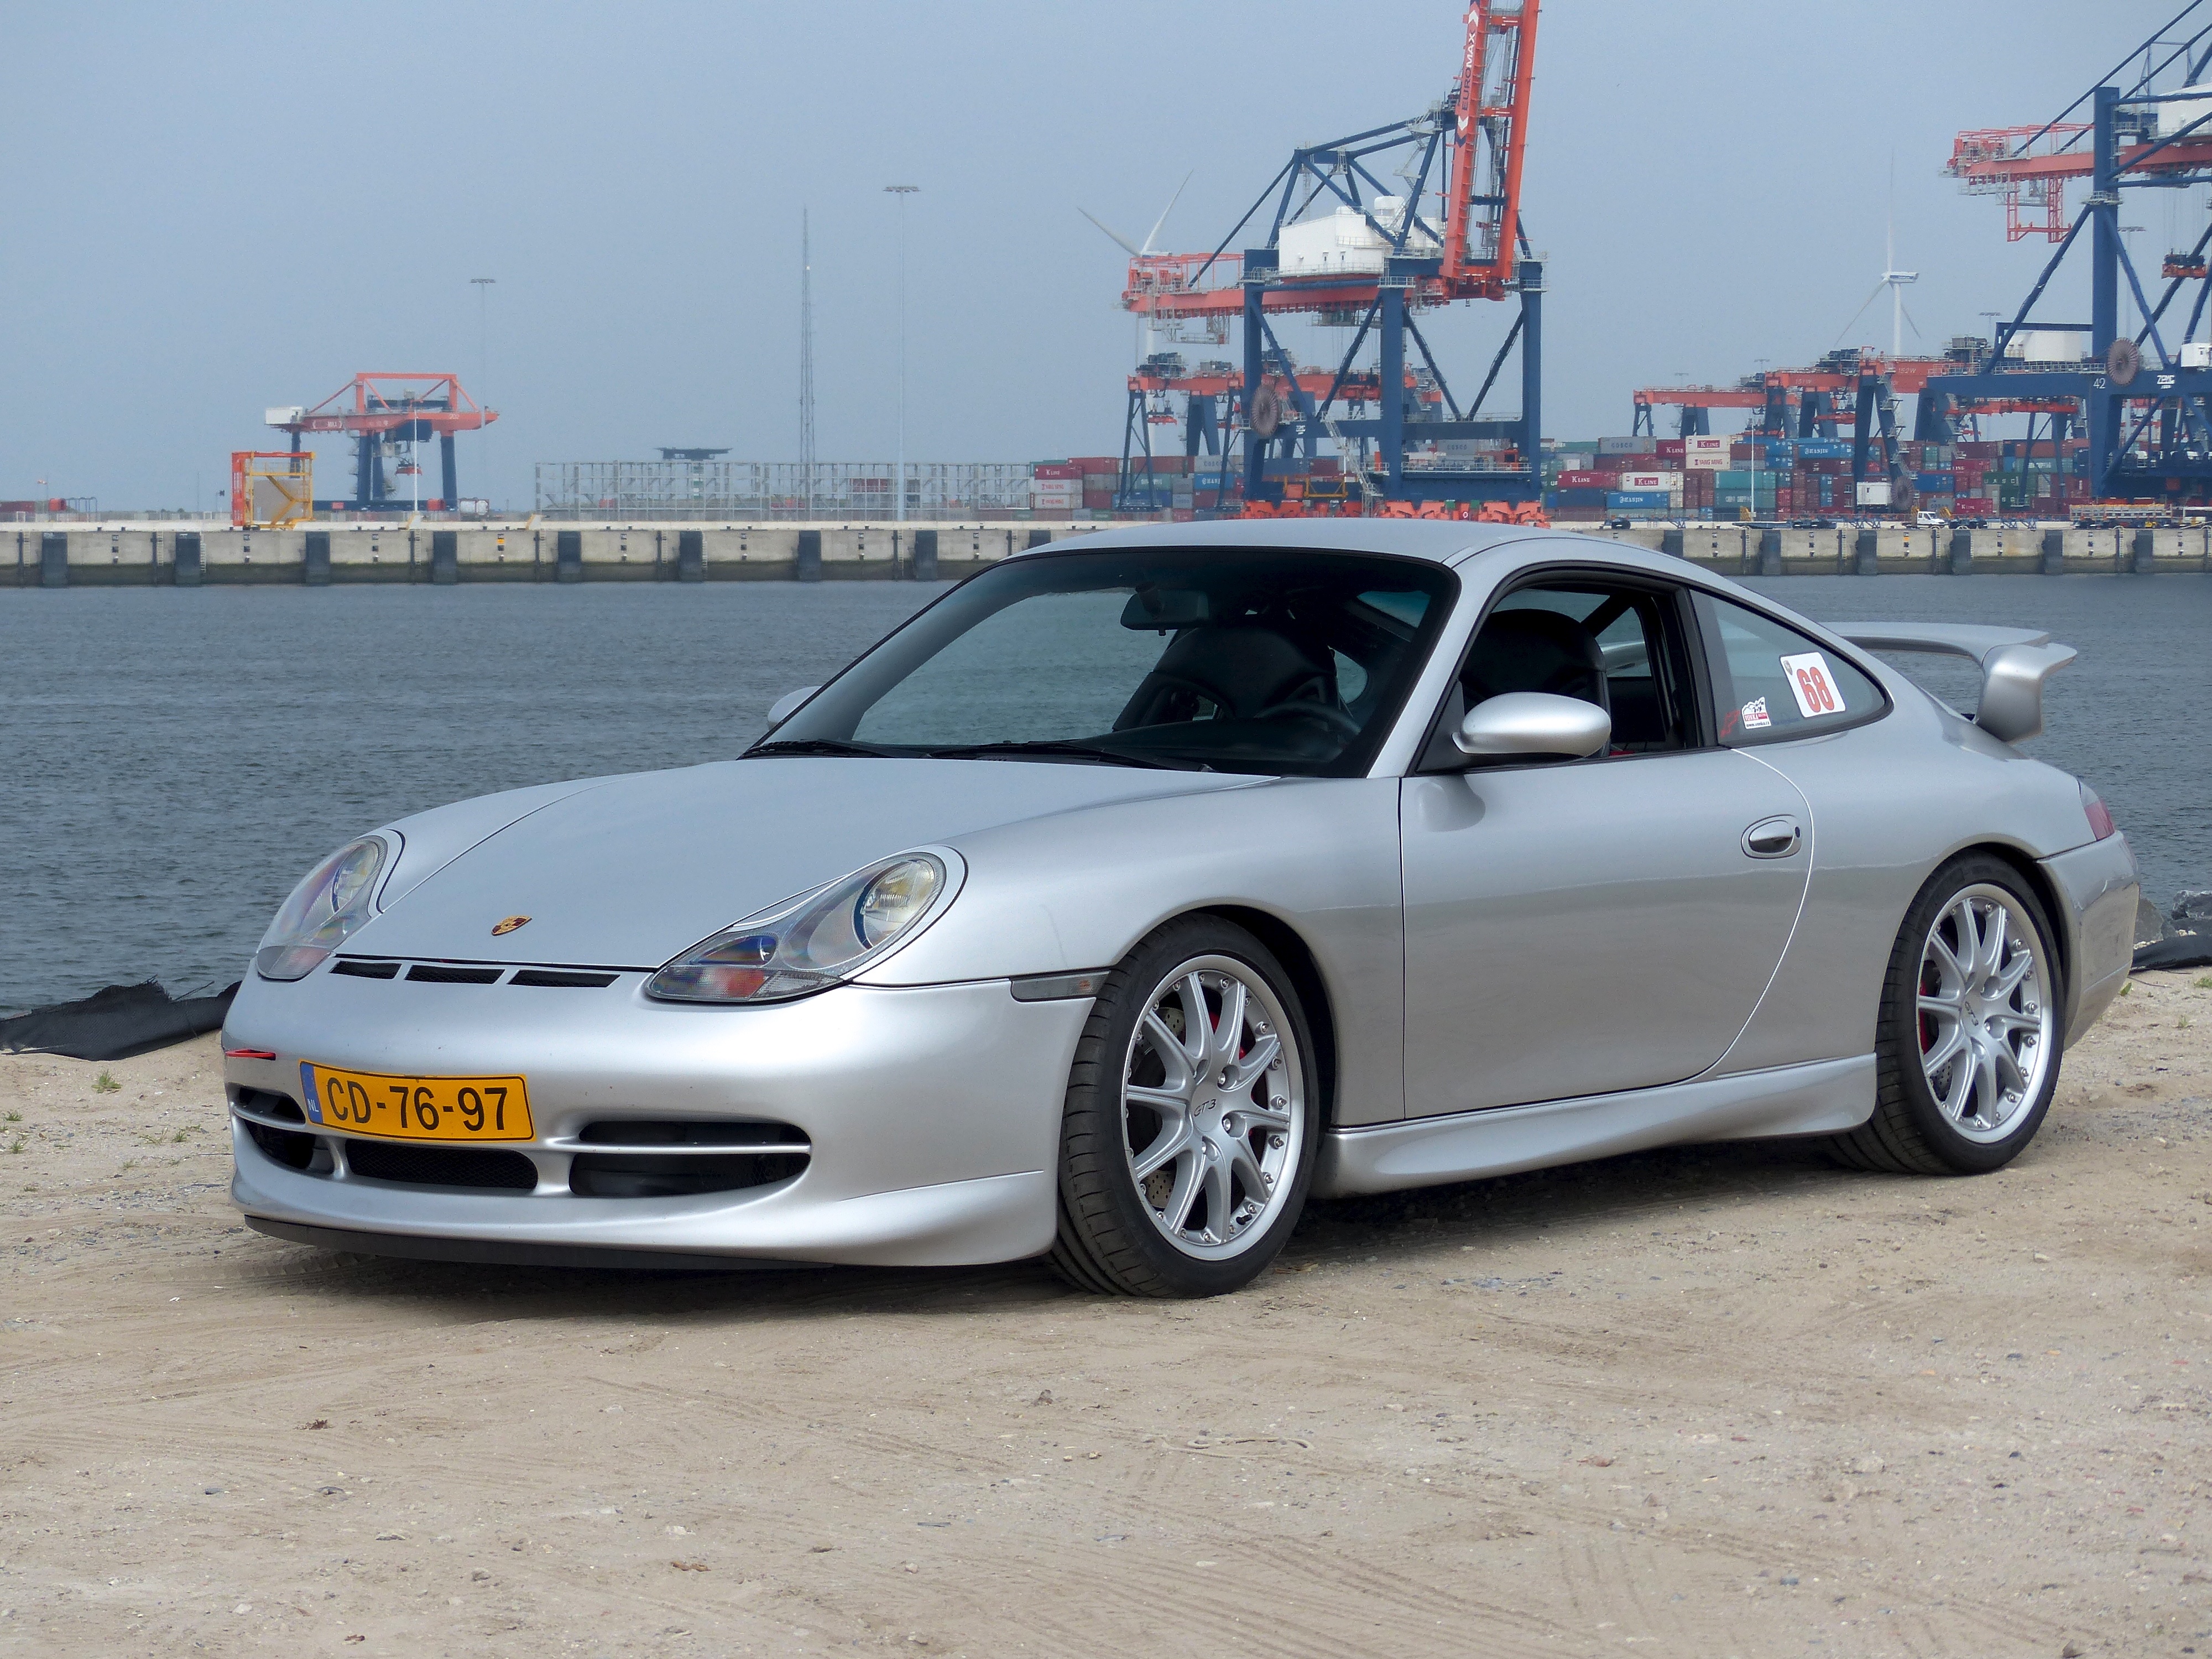
car, wheel, vehicle, sports car, bumper, supercar, holland, rim, convertible, coupe, porsche, gt3, europort, land vehicle, automobile make, automotive exterior, automotive design, luxury vehicle, porsche 911 gt2